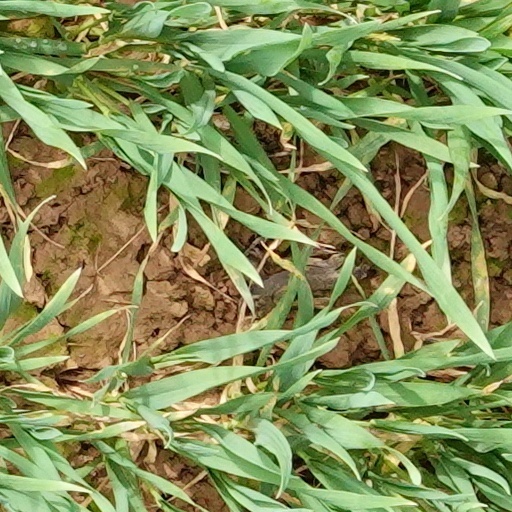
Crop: wheat